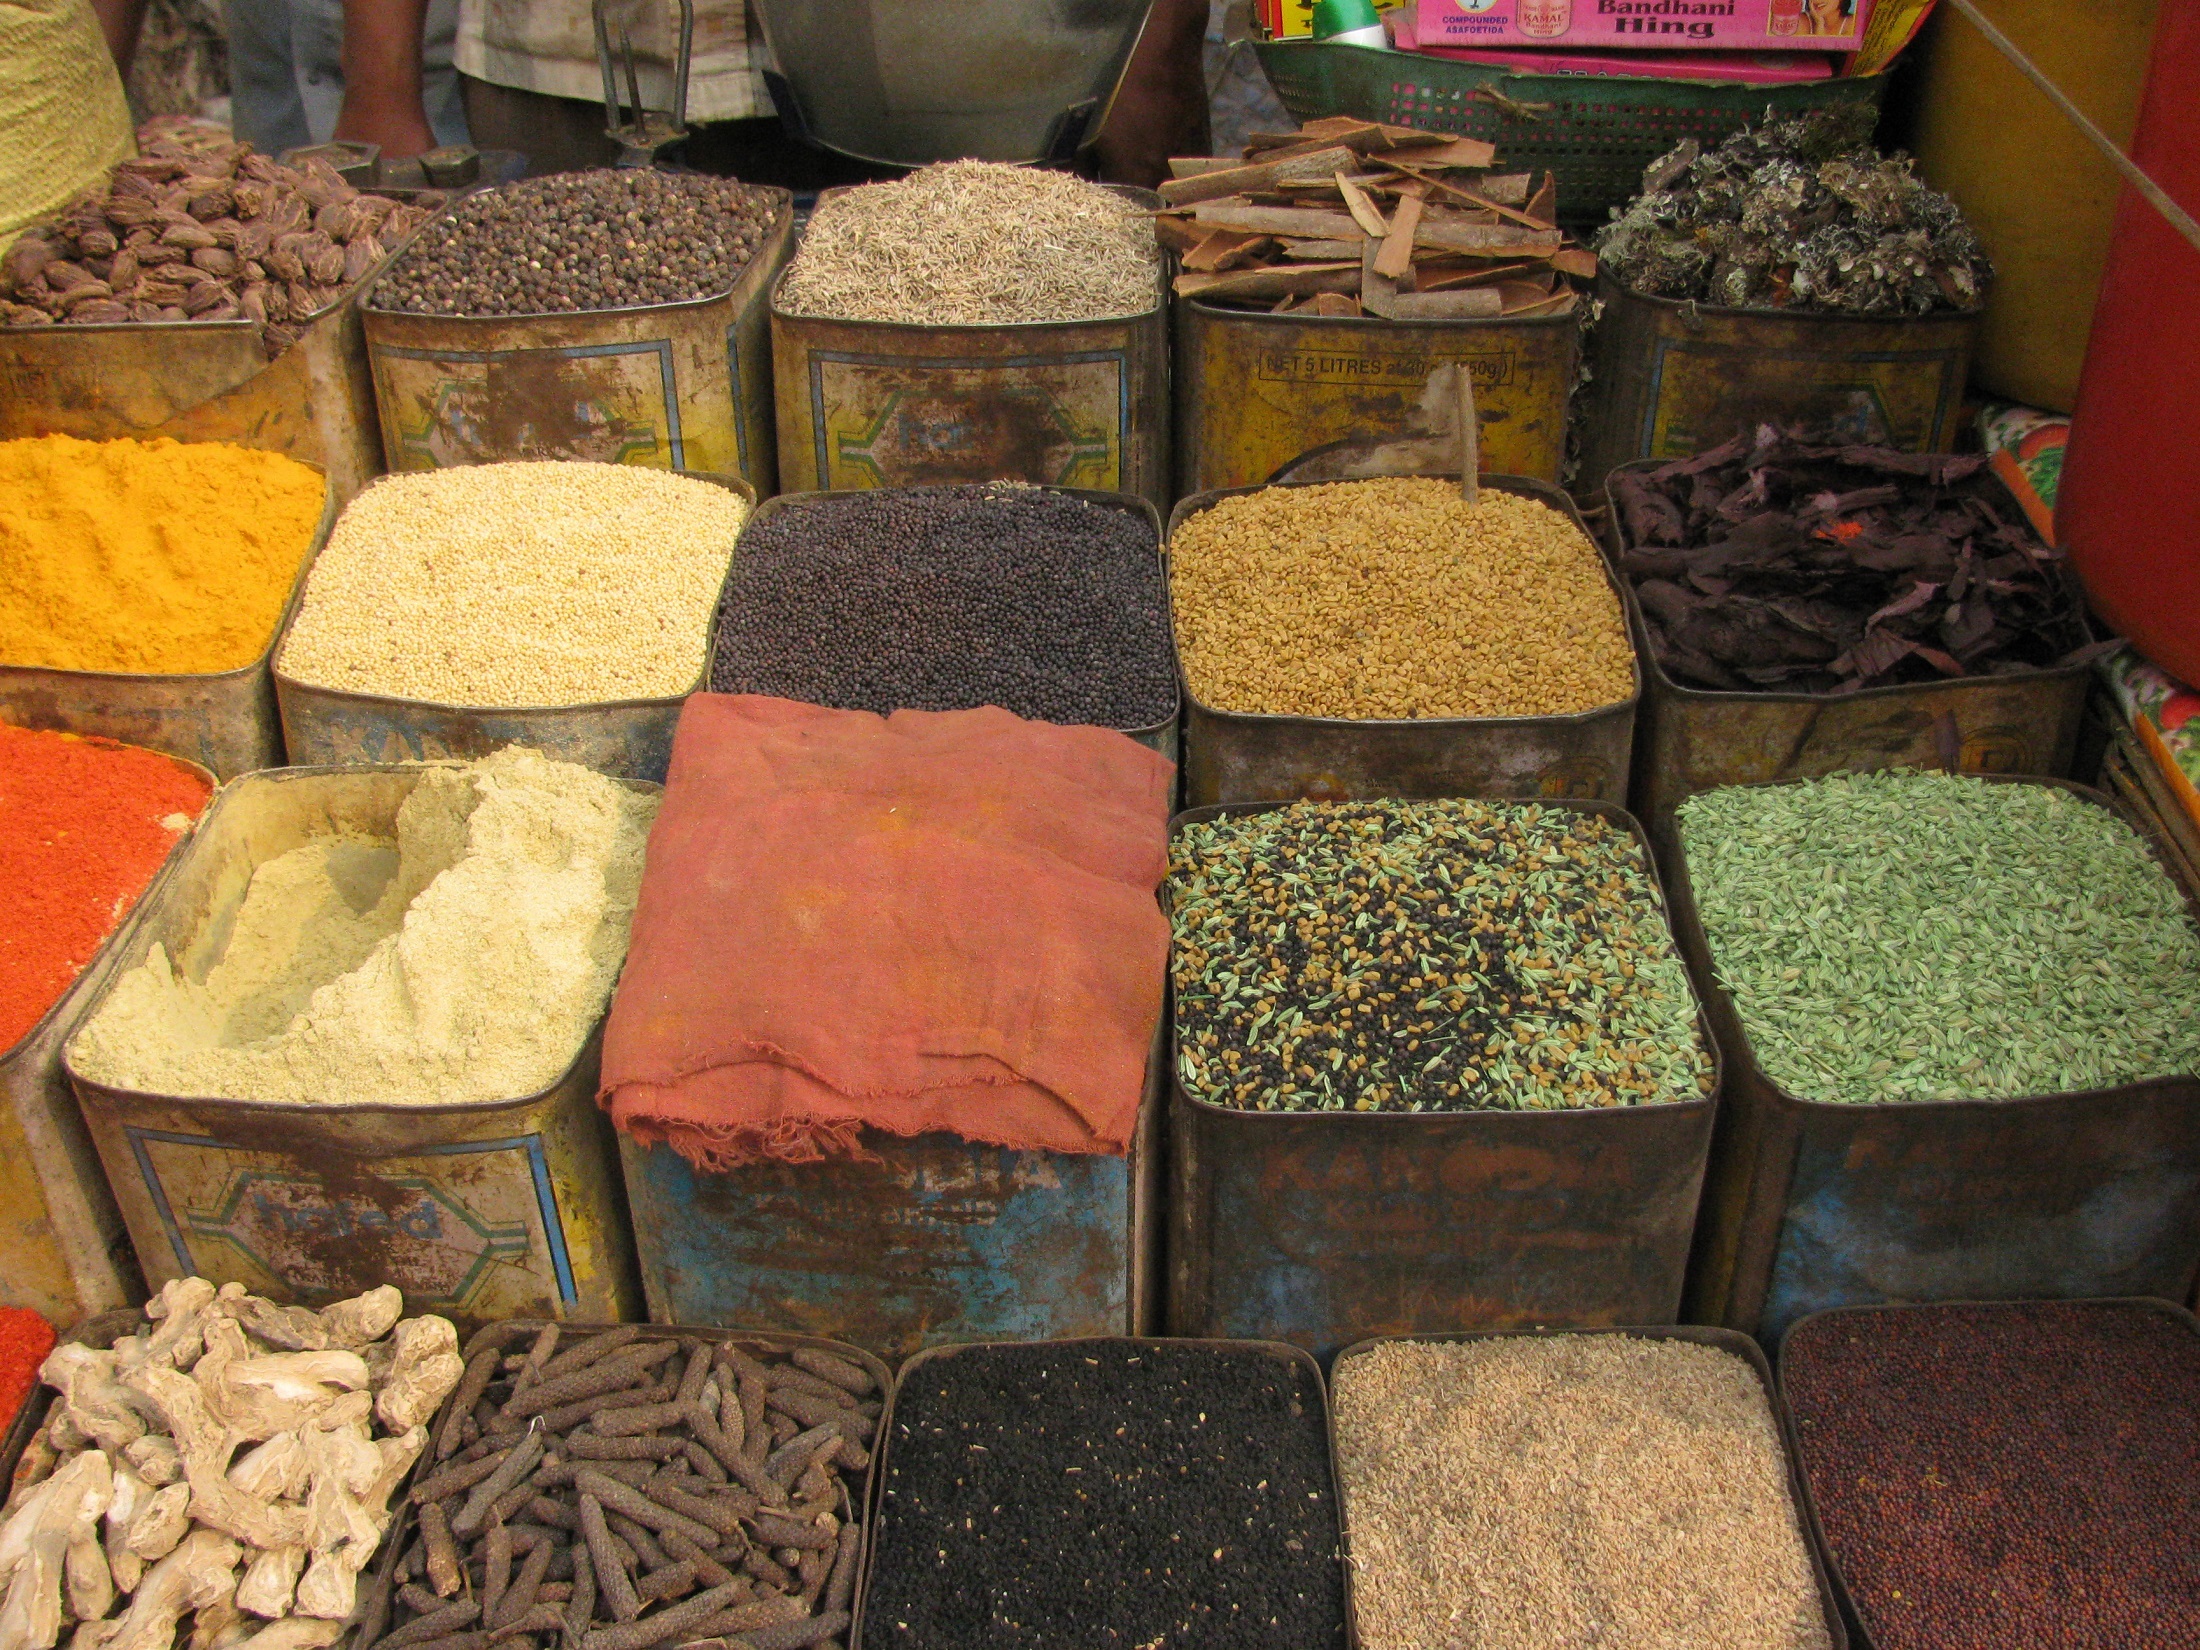
farm, city, ripe, food, harvest, cooking, produce, fresh, bazaar, market, agriculture, variety, public space, grocery, bins, spices, india, various, farmers, taste, human settlement